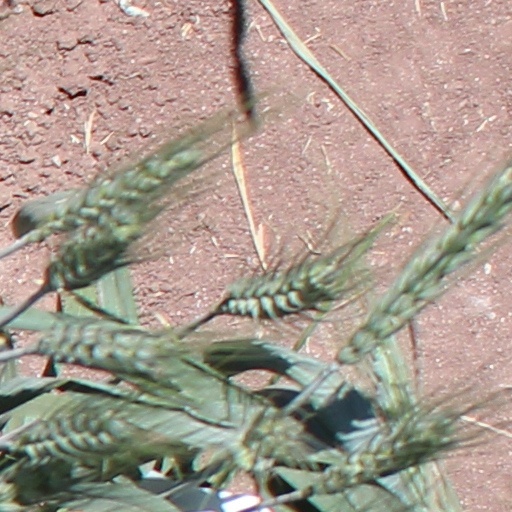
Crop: wheat